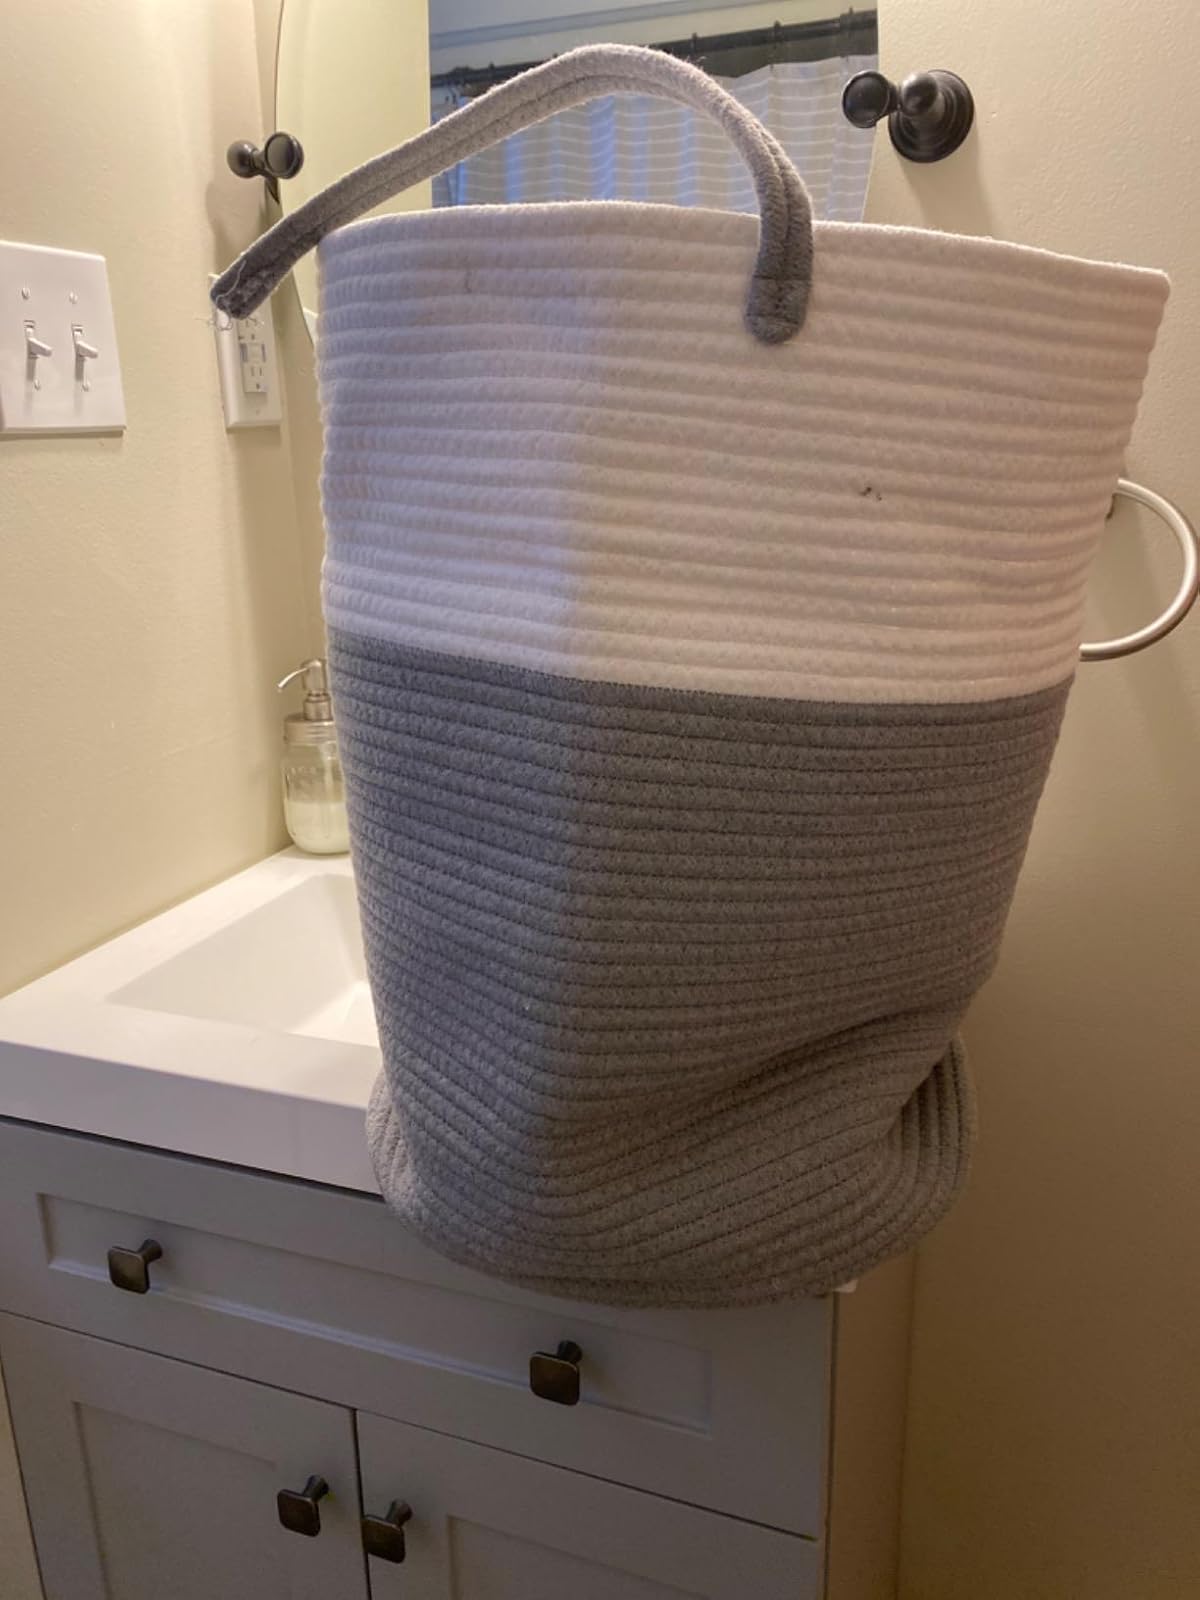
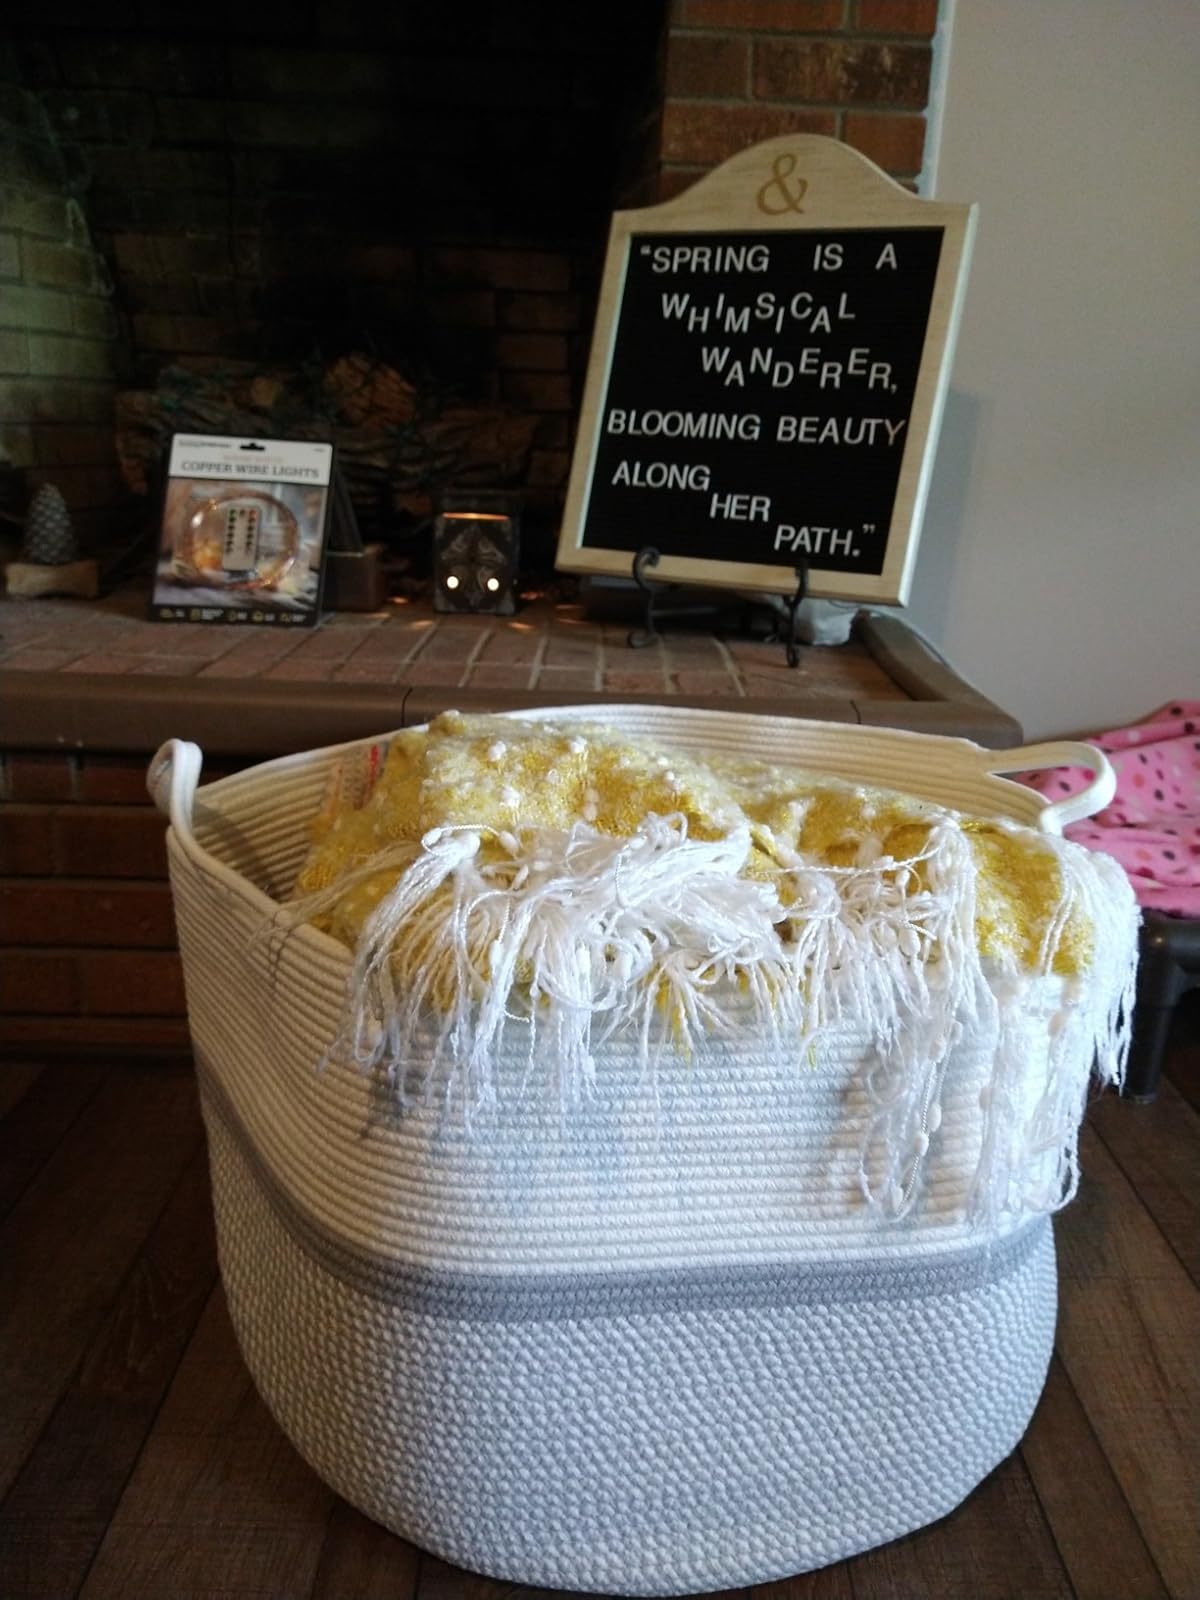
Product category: items_hamper
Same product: no